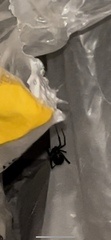
Species: Lactrodectus_hesperus